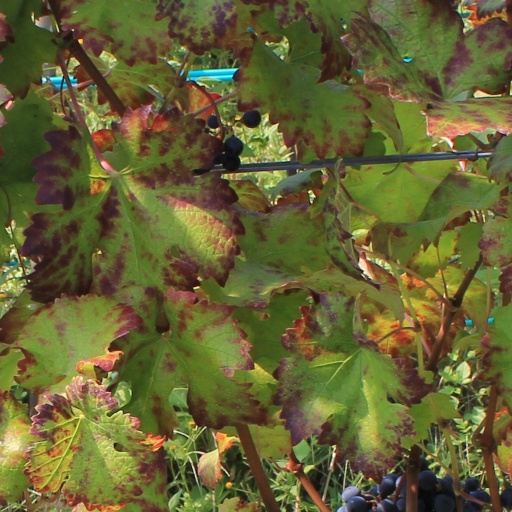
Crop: grape